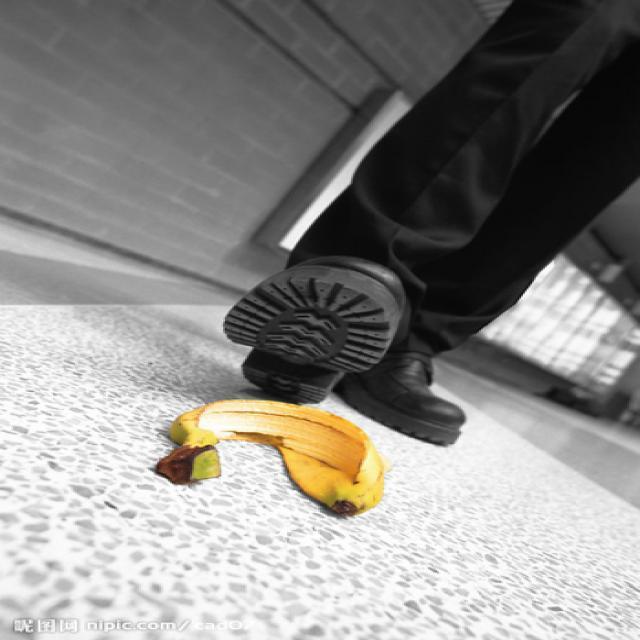
Label: bananas